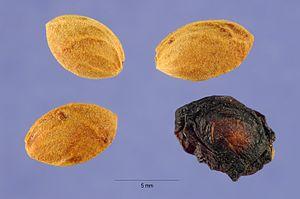
Le cerisier amer, Prunus emarginata, est un arbuste de la famille des Rosaceae. On le trouve en Amérique du Nord.